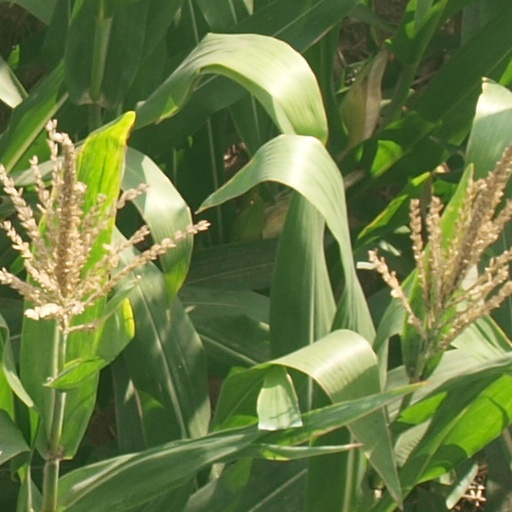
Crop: maize; corn